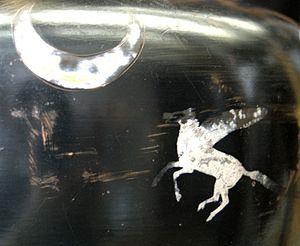
Pégase et l'astre lunaire. Hydrie attique à figures rouges et décor en peinture superposée, milieu du Ve siècle av. J.-C.
Pégase est un cheval ailé divin, l'une des créatures fantastiques les plus célèbres de la mythologie grecque. Généralement blanc, ayant pour père Poséidon, Pégase naît avec son frère Chrysaor du sang de la Gorgone Méduse, lorsqu'elle est décapitée par le héros Persée. D'après les poètes gréco-romains, il monte au ciel après sa naissance et se met au service de Zeus, qui le charge d'apporter les éclairs et le tonnerre sur l’Olympe.